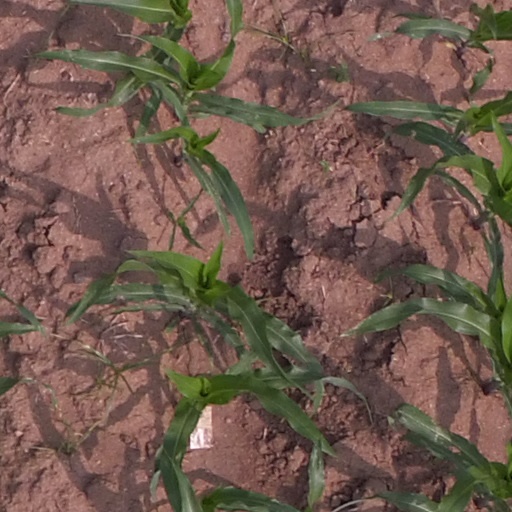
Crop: maize; corn